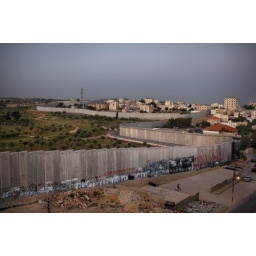
Jewish wall of shame to kill all Palestinians in a closed box